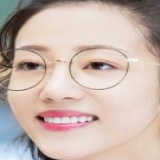
diễn viên Lý Khê Nhuế